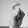
ASL letter: X